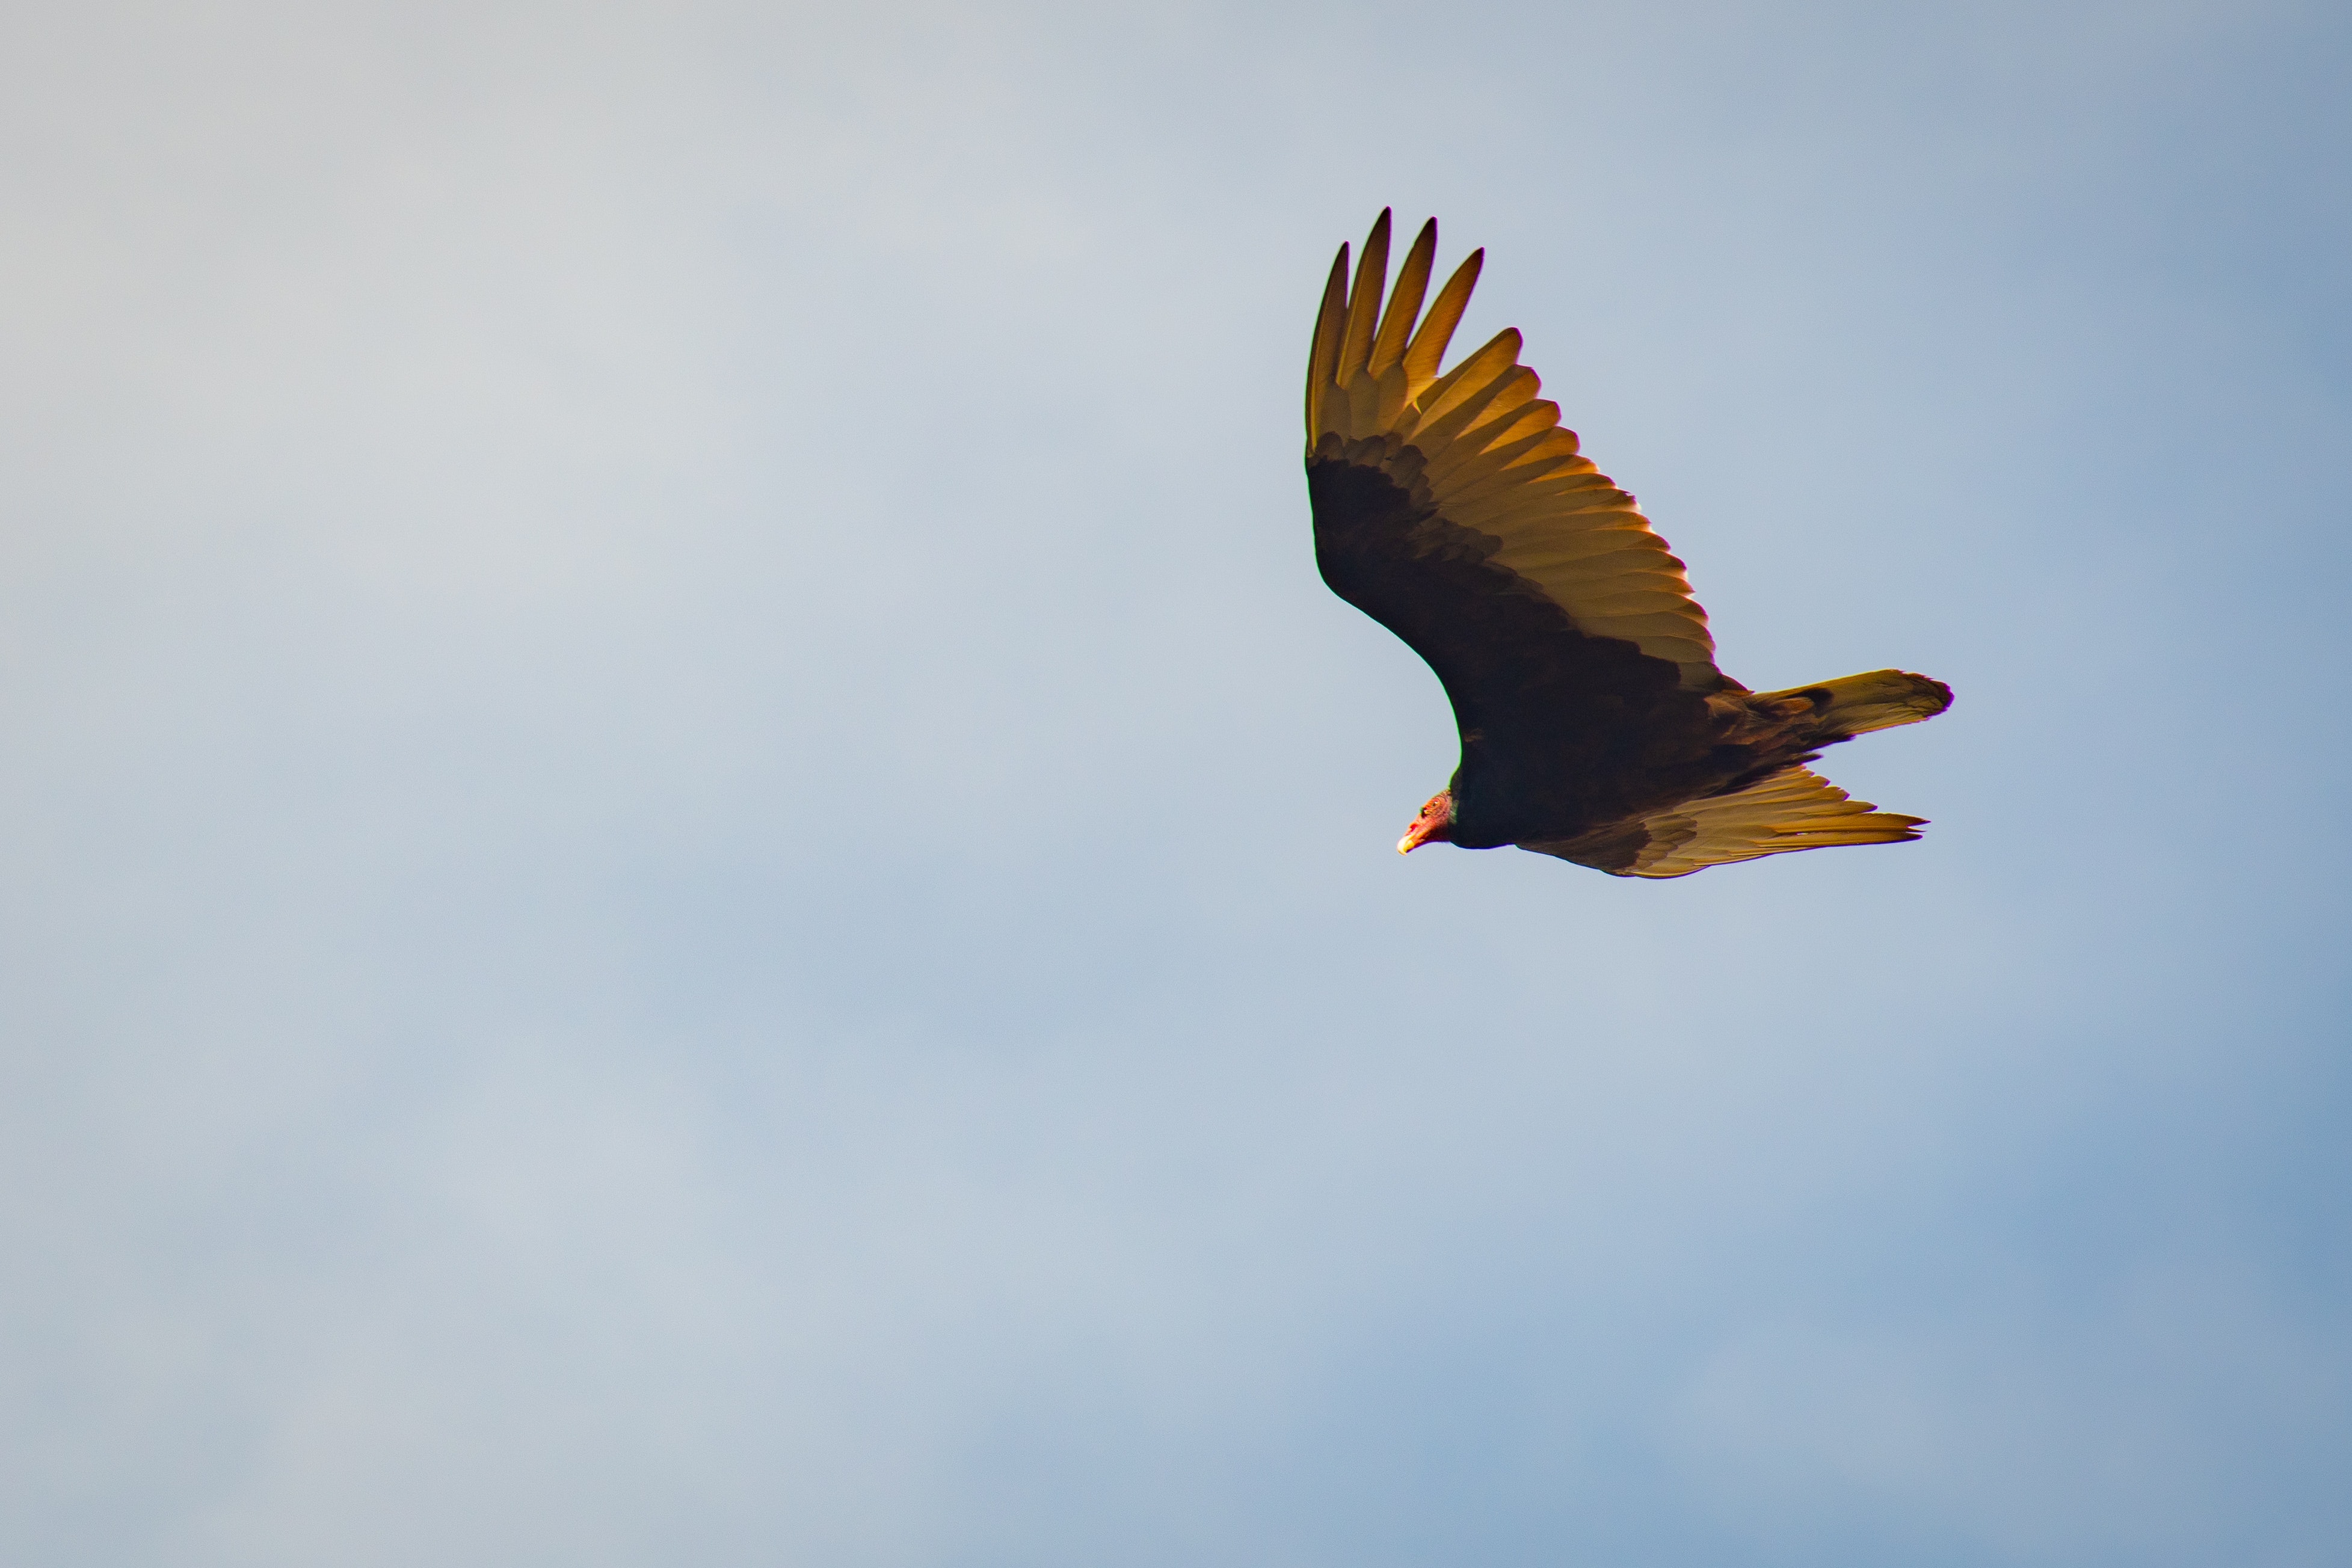
bird, eagle, sky, bird of prey, beak, kite, accipitridae, accipitriformes, wing, turkey vulture, organism, buzzard, flight, falcon, falconiformes, wildlife, tail, hawk